The Book of Games Volume 1

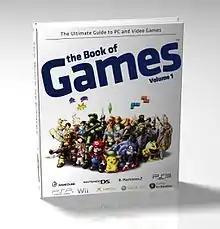

The Book of Games Volume 1 is a game compendium by gameXplore, examining 150 video games from 2005 through 2006 covering most of the current game platforms. It covers topics such as the future of games, game heroes, from games to movies, and research on games.